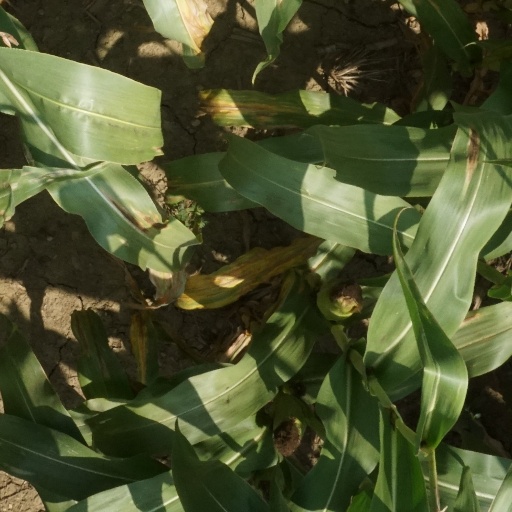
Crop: maize; corn